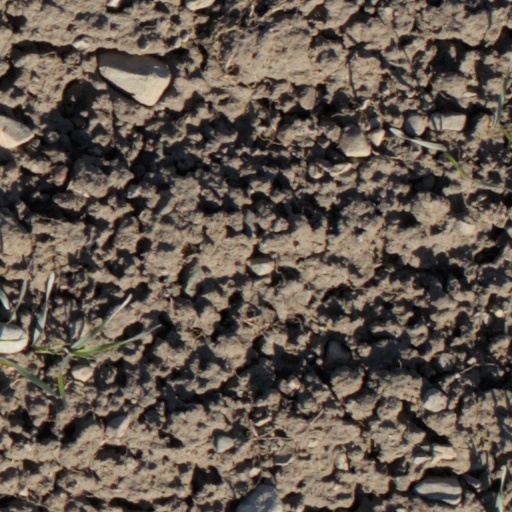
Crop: wheat